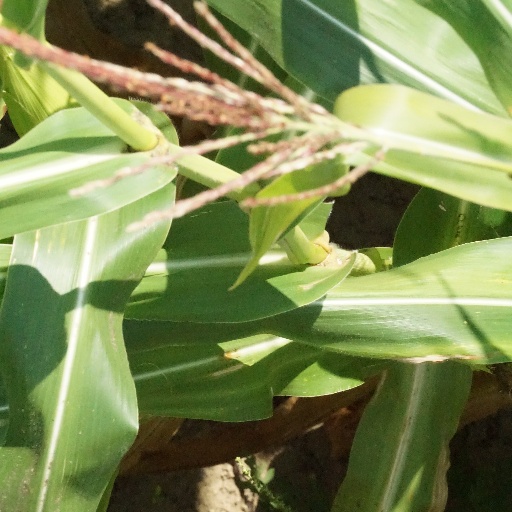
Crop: maize; corn